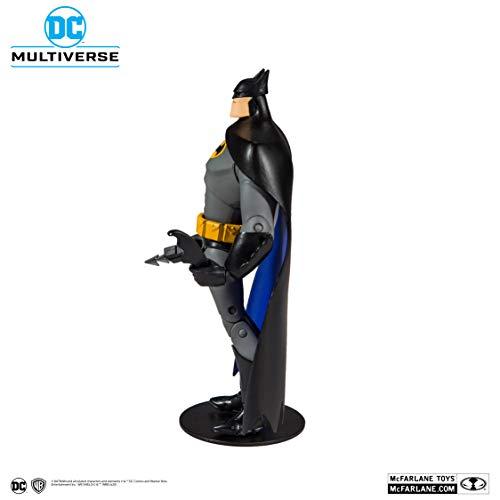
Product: McFarlane Toys DC Multiverse Batman: Batman The Animated Series Action Figure
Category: Toys & Games | Toy Figures & Playsets
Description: Collect all DC Animated Figures Superman and Green Lantern as well as other McFarlane Toys DC Multiverse figures.
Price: $19.99
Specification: ProductDimensions:2x1x7inches|ItemWeight:8.8ounces|ShippingWeight:8.8ounces(Viewshippingratesandpolicies)|ASIN:B07V4TPNNP|Itemmodelnumber:15501-3|Manufacturerrecommendedage:12yearsandup